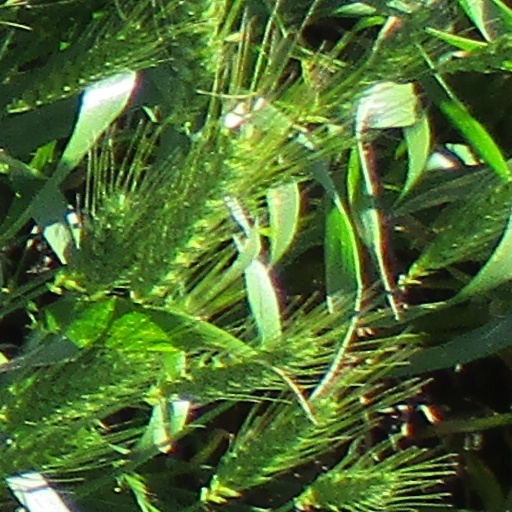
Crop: wheat